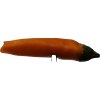
Label: pepper